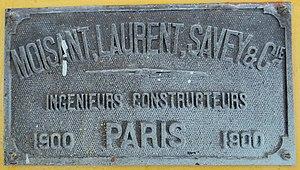
plaque ""1900, Moisant, Laurent, Savey &amp
Eiffage Métal, anciennement Eiffel Constructions Métalliques, est une société française de constructions métalliques, spécialisée dans les ouvrages en acier. Elle fait partie de la branche Infrastructures du groupe Eiffage.
Armand Moisant, né le 28 août 1838 à Neuillé-Pont-Pierre et mort dans cette même commune le 10 juillet 1906, est un ingénieur-constructeur et industriel français. Il s'illustra de 1870 à 1906 dans de grands travaux de constructions métalliques en France tels que le Bon Marché, le Grand Palais et autres travaux pour les expositions universelles de Paris, le métro aérien et la gare de Lyon à Paris, le pont du Midi à Lyon ainsi que dans les colonies et le monde entier.